Olaf Tzschoppe

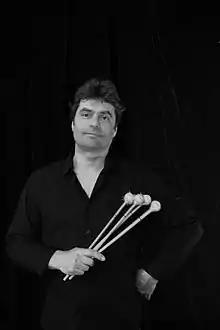
Olaf Tzschoppe (2013)

Olaf Tzschoppe (born 1962 in Kiel) is a German percussionist and chamber musician.